Friedrich Ludwig von Sckell

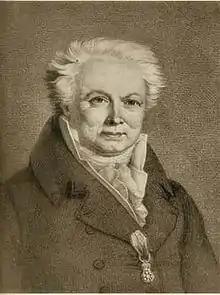
Friedrich Ludwig von Sckell

Friedrich Ludwig von Sckell (13 September 1750, Weilburg – 24 February 1823, Munich) was a German landscape gardener from Weilburg an der Lahn. He is regarded as the founder of the English gardens in Germany, which he introduced to the German experts with his writings on garden design. His manner of grouping and choice of plants is still used to an extent in German landscaping today.